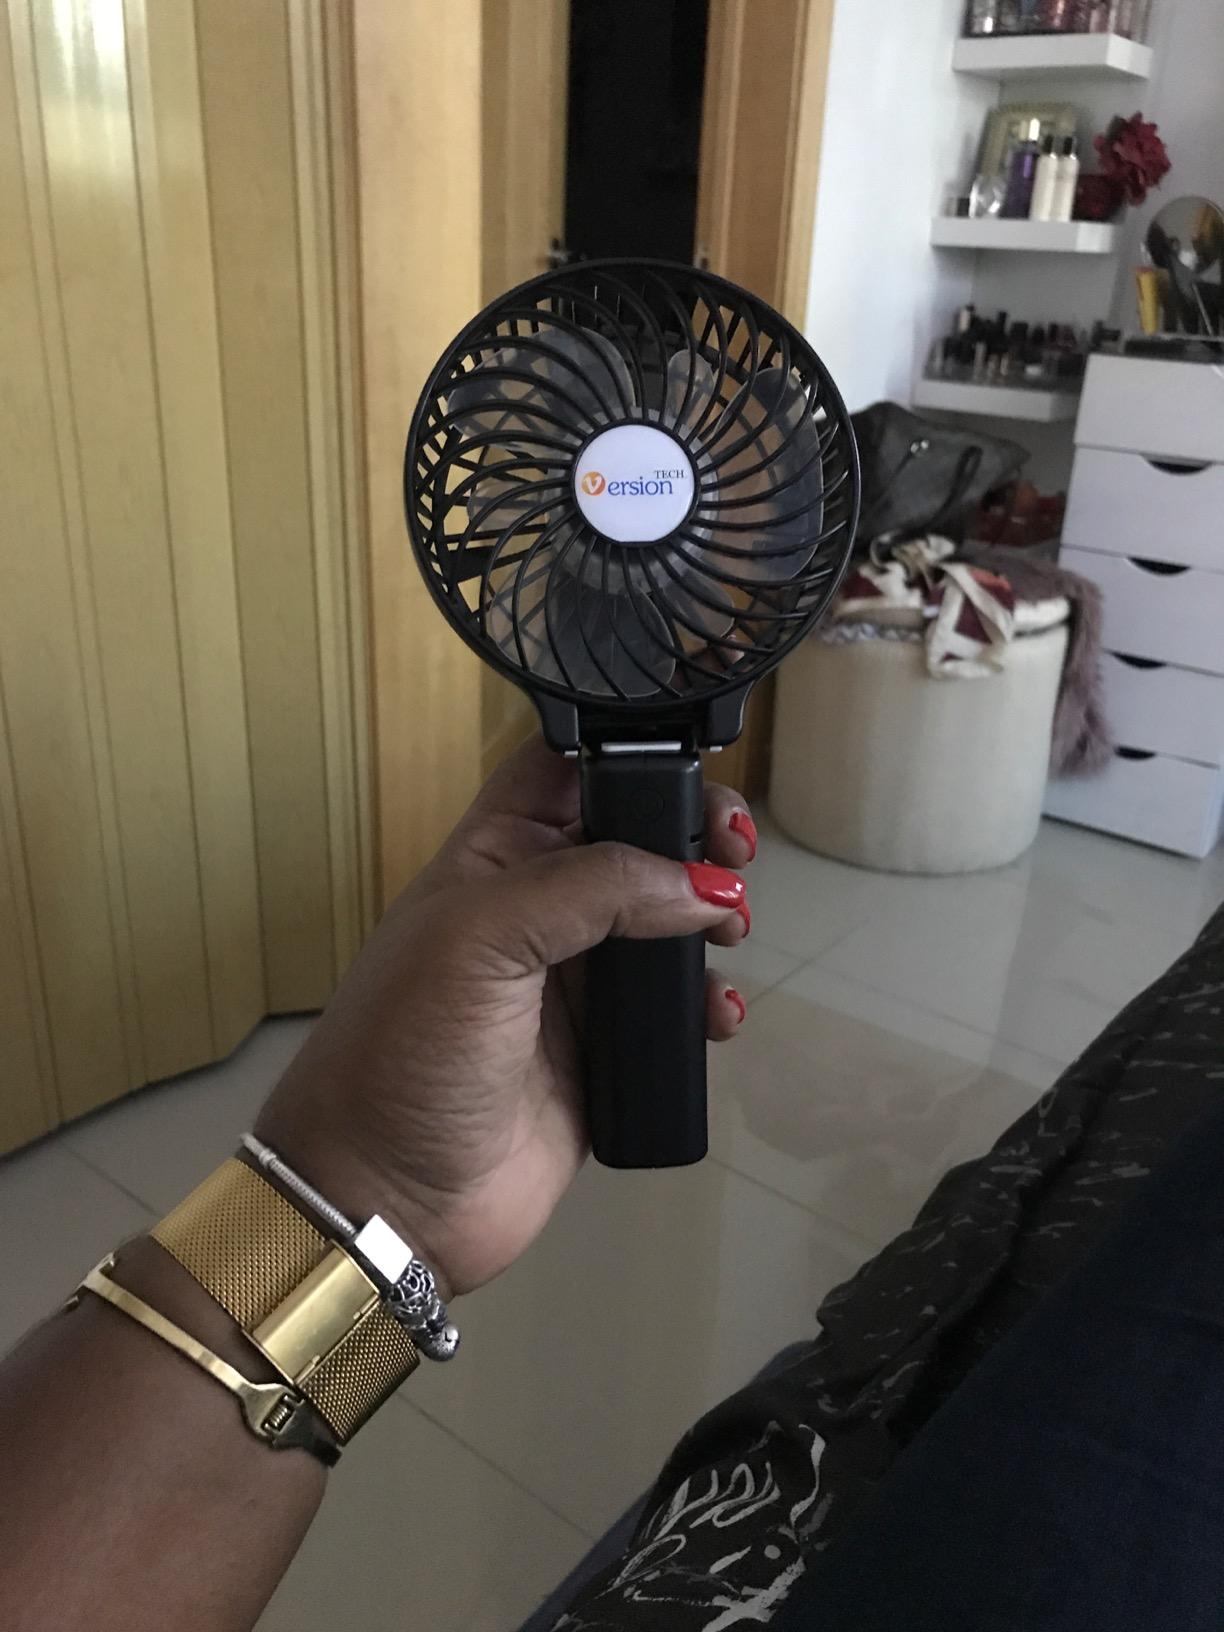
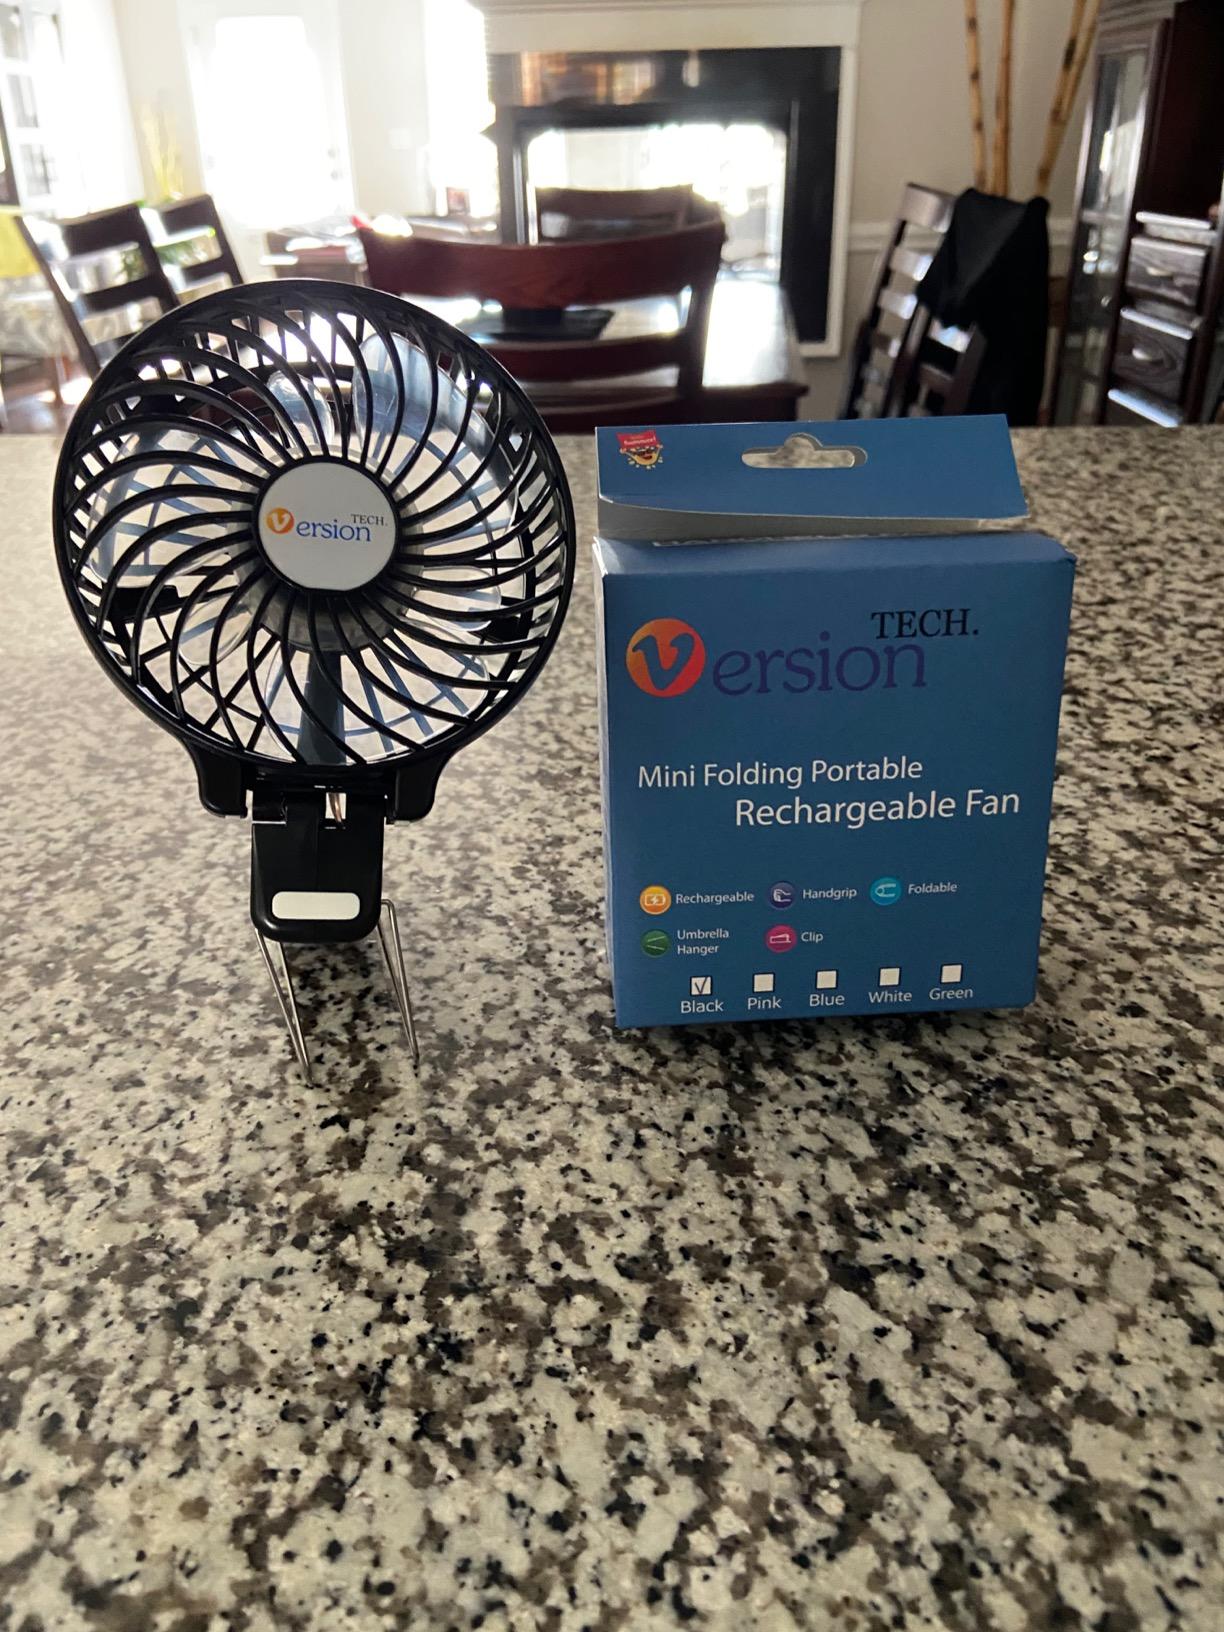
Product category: fan
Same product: yes